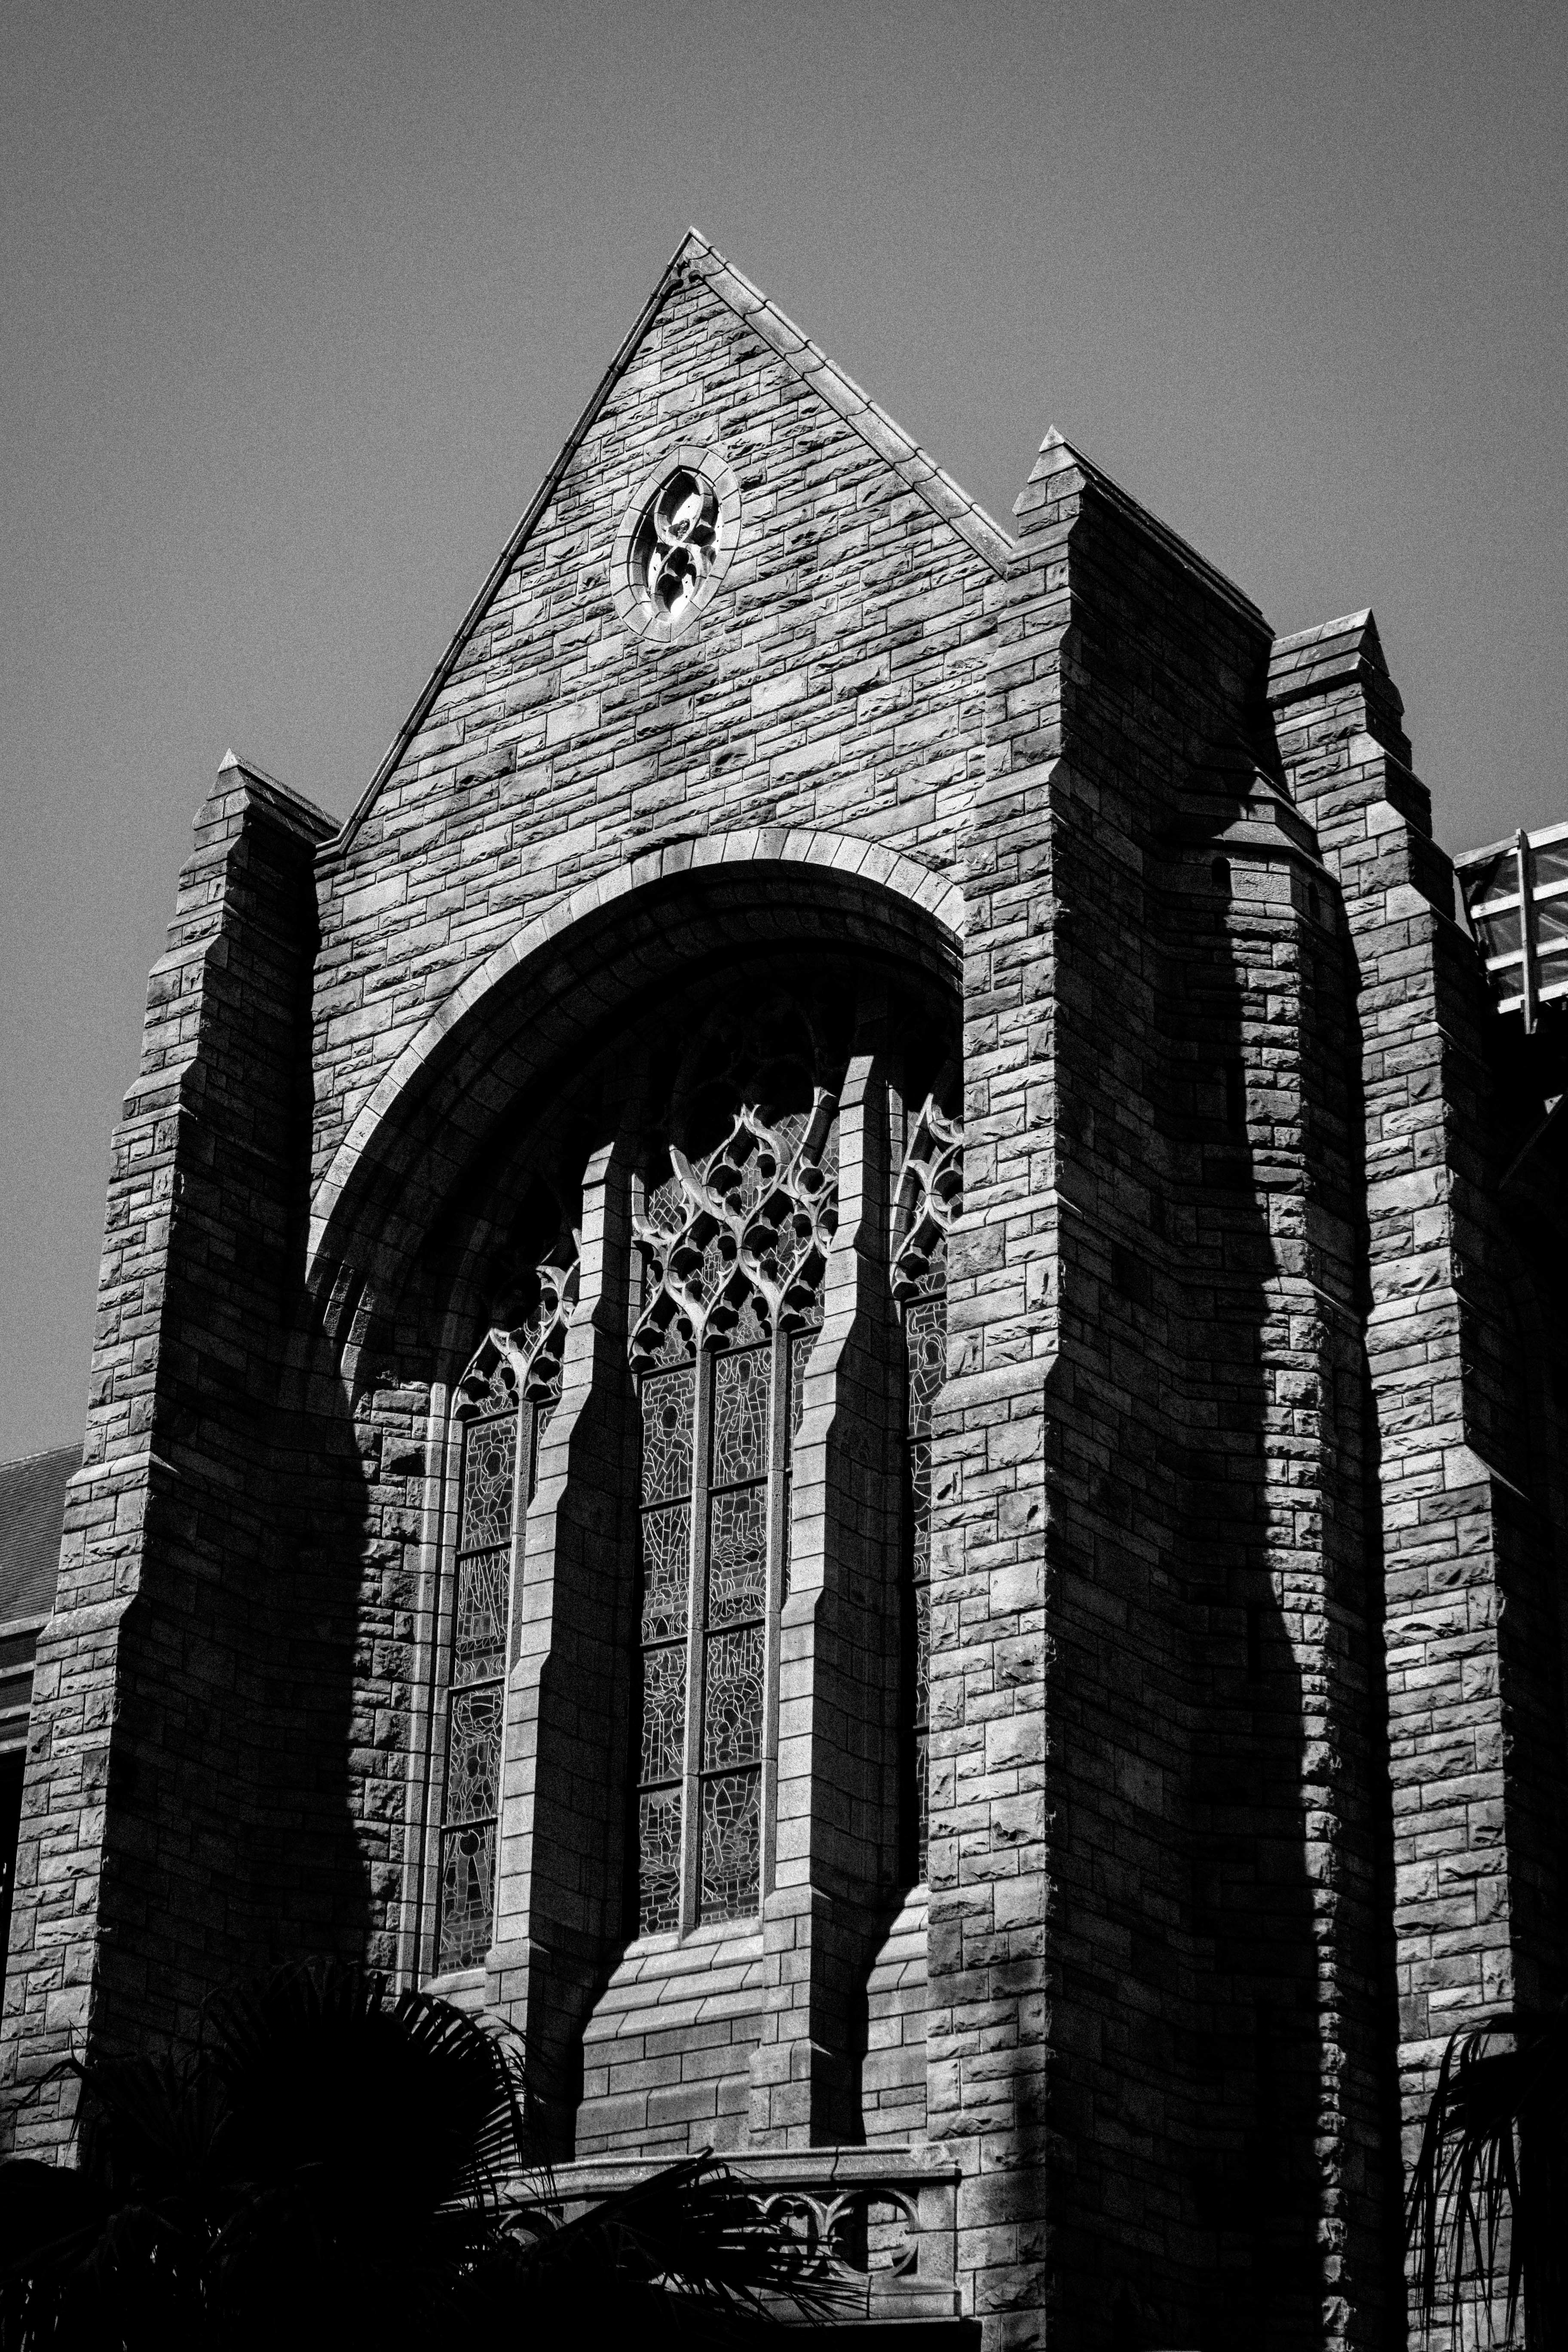
black and white, architecture, white, house, building, arch, landmark, facade, darkness, black, monochrome, symmetry, shape, monochrome photography